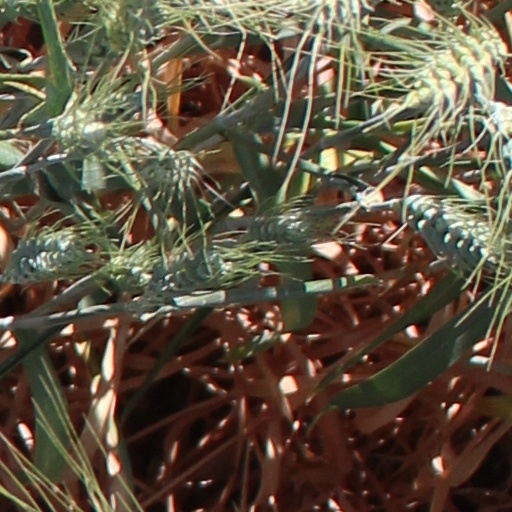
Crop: wheat